Antonio Rotolo

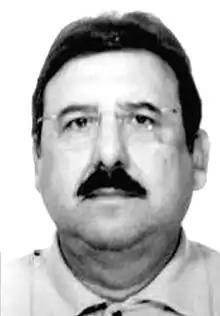
Mugshot of Mafia boss Antonino Rotolo

Antonino "Nino" Rotolo (born 3 January 1946) is a Sicilian Mafia boss from the Pagliarelli area in Palermo that traditionally was under the control of the Motisi Mafia family. Rotolo was the underboss of Matteo Motisi, but according to some pentiti he was the "de facto" leader representing the mandamento on the Sicilian Mafia Commission. In 2006, the police deduced that Rotolo — Number 25 in the numbered code of Mafia boss Bernardo Provenzano — had become a key figure in Cosa Nostra's hierarchy.